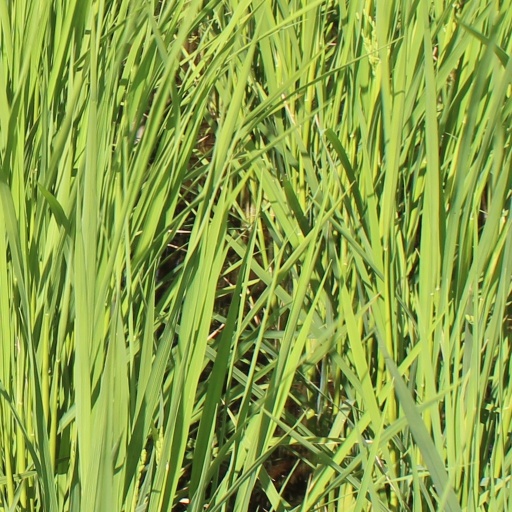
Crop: rice